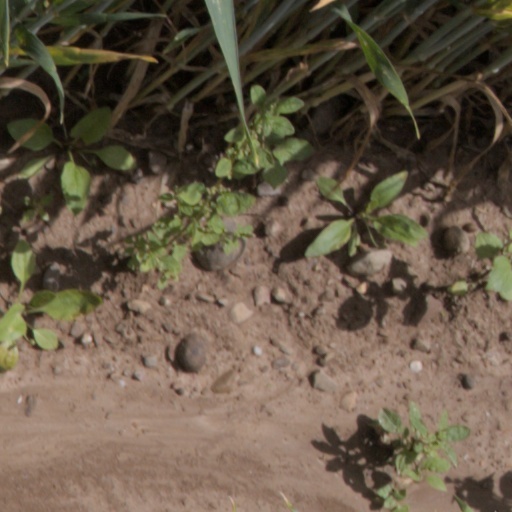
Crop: wheat